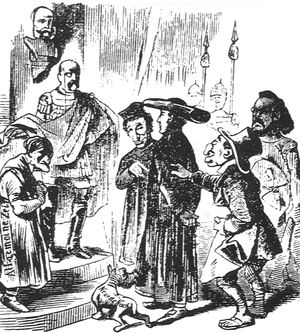
L’histoire des Juifs d'Allemagne est emblématique de l'histoire des Juifs en Europe occidentale, entre antijudaïsme, intégration liée à l'universalisme des Lumières et antisémitisme moderne.